Ghost of the Mountains

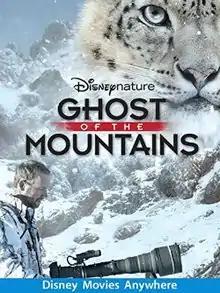
Disney Movies Anywhere poster

Ghost of the Mountains is a 2017 American nature documentary film about snow leopards on the Tibetan Plateau. Directed and written by Ben Wallis and narrated by Antoine Fuqua, "Ghost of the Mountains" was released theatrically by Disneynature on June 30, 2017, the eleventh nature documentary released under that label.